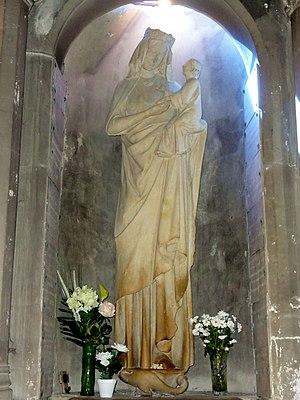
Statue de N.D. de Pontoise, XIIIe s.
L'église Notre-Dame est une église catholique paroissiale située à Pontoise, en France. Son importance vient essentiellement du tombeau de saint Gauthier, et d'une statue de la Vierge à l'Enfant de la seconde moitié du XIIIᵉ siècle, réputée miraculeuse, qu'elle abrite en son sein. L'église actuelle prolonge aussi le souvenir d'une splendide et vaste basilique de style gothique rayonnant, qui par ses dimensions et la qualité de son architecture impressionnait fortement les contemporains, et qui était l'une des plus grandes églises de France. Très peu de vestiges en restent, dont la Vierge, quelques fragments de dalles funéraires, et des tapisseries qui ne se trouvent plus dans l'église. Déjà partiellement détruite en 1437 puis reconstruite, la basilique venait juste d'être agrandie quand elle a péri pendant le siège de Pontoise en juillet 1589. Cela explique que les moyens manquaient pour construire une église plus grande après la catastrophe : On dût se contenter d'édifier une église provisoire, dont la conception répond avant tout aux impératifs d'une mise en œuvre rapide et économique, avec des voûtes de bois.